Hill test

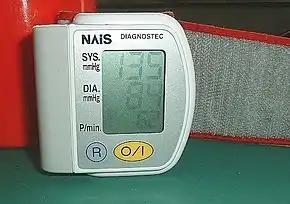
BP device

Hill test or Hill’s test is the measurement of systolic blood pressure both in arms and ankles. If the difference in pressure is more than 20 mmHg it suggests aortic insufficiency, a valvular heart disease.